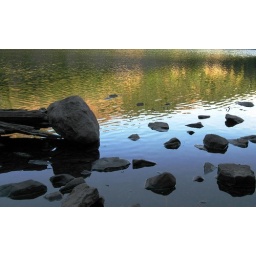
The rock scree slopes and forest patches are reflected in the rocky lake.